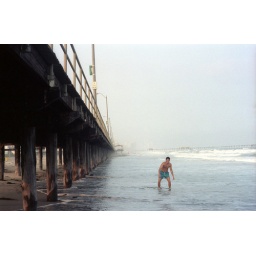
Spending the weekend at Craig's family's beach house in Ventnor, New Jersey.